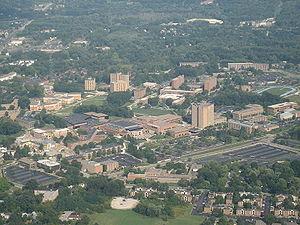
La fusillade de l'université d'État de Kent a eu lieu le 4 mai 1970, sur le campus de l'université d'État de Kent, dans l'Ohio. La Garde nationale de l'Ohio a tiré à 67 reprises en 13 secondes sur des étudiants qui manifestaient de manière pacifique ; quatre d'entre eux furent tués, et neuf blessés. La plupart de ces étudiants manifestaient contre l'intervention américaine au Cambodge, annoncée par le président Richard Nixon le 30 avril, mais certains ne faisaient que passer. En réponse à cette fusillade, une grève et des manifestations impliquant quatre millions d'étudiants entraînèrent des centaines d'universités et d'établissements scolaires à fermer à travers tous les États-Unis. Ceci retourna en partie l'opinion publique déjà sensible à la présence militaire des États-Unis au Viêt Nam.